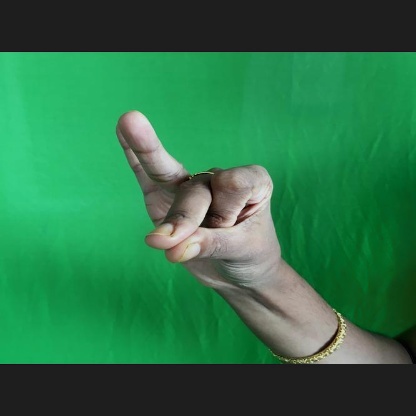
Mudra: Bramaram